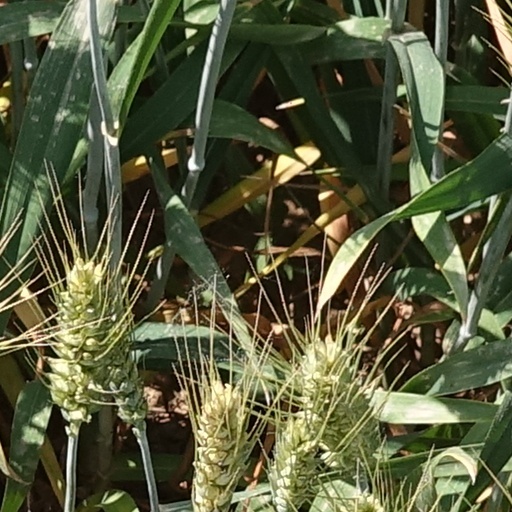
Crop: wheat